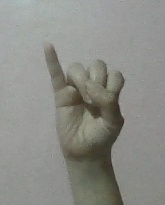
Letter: meem